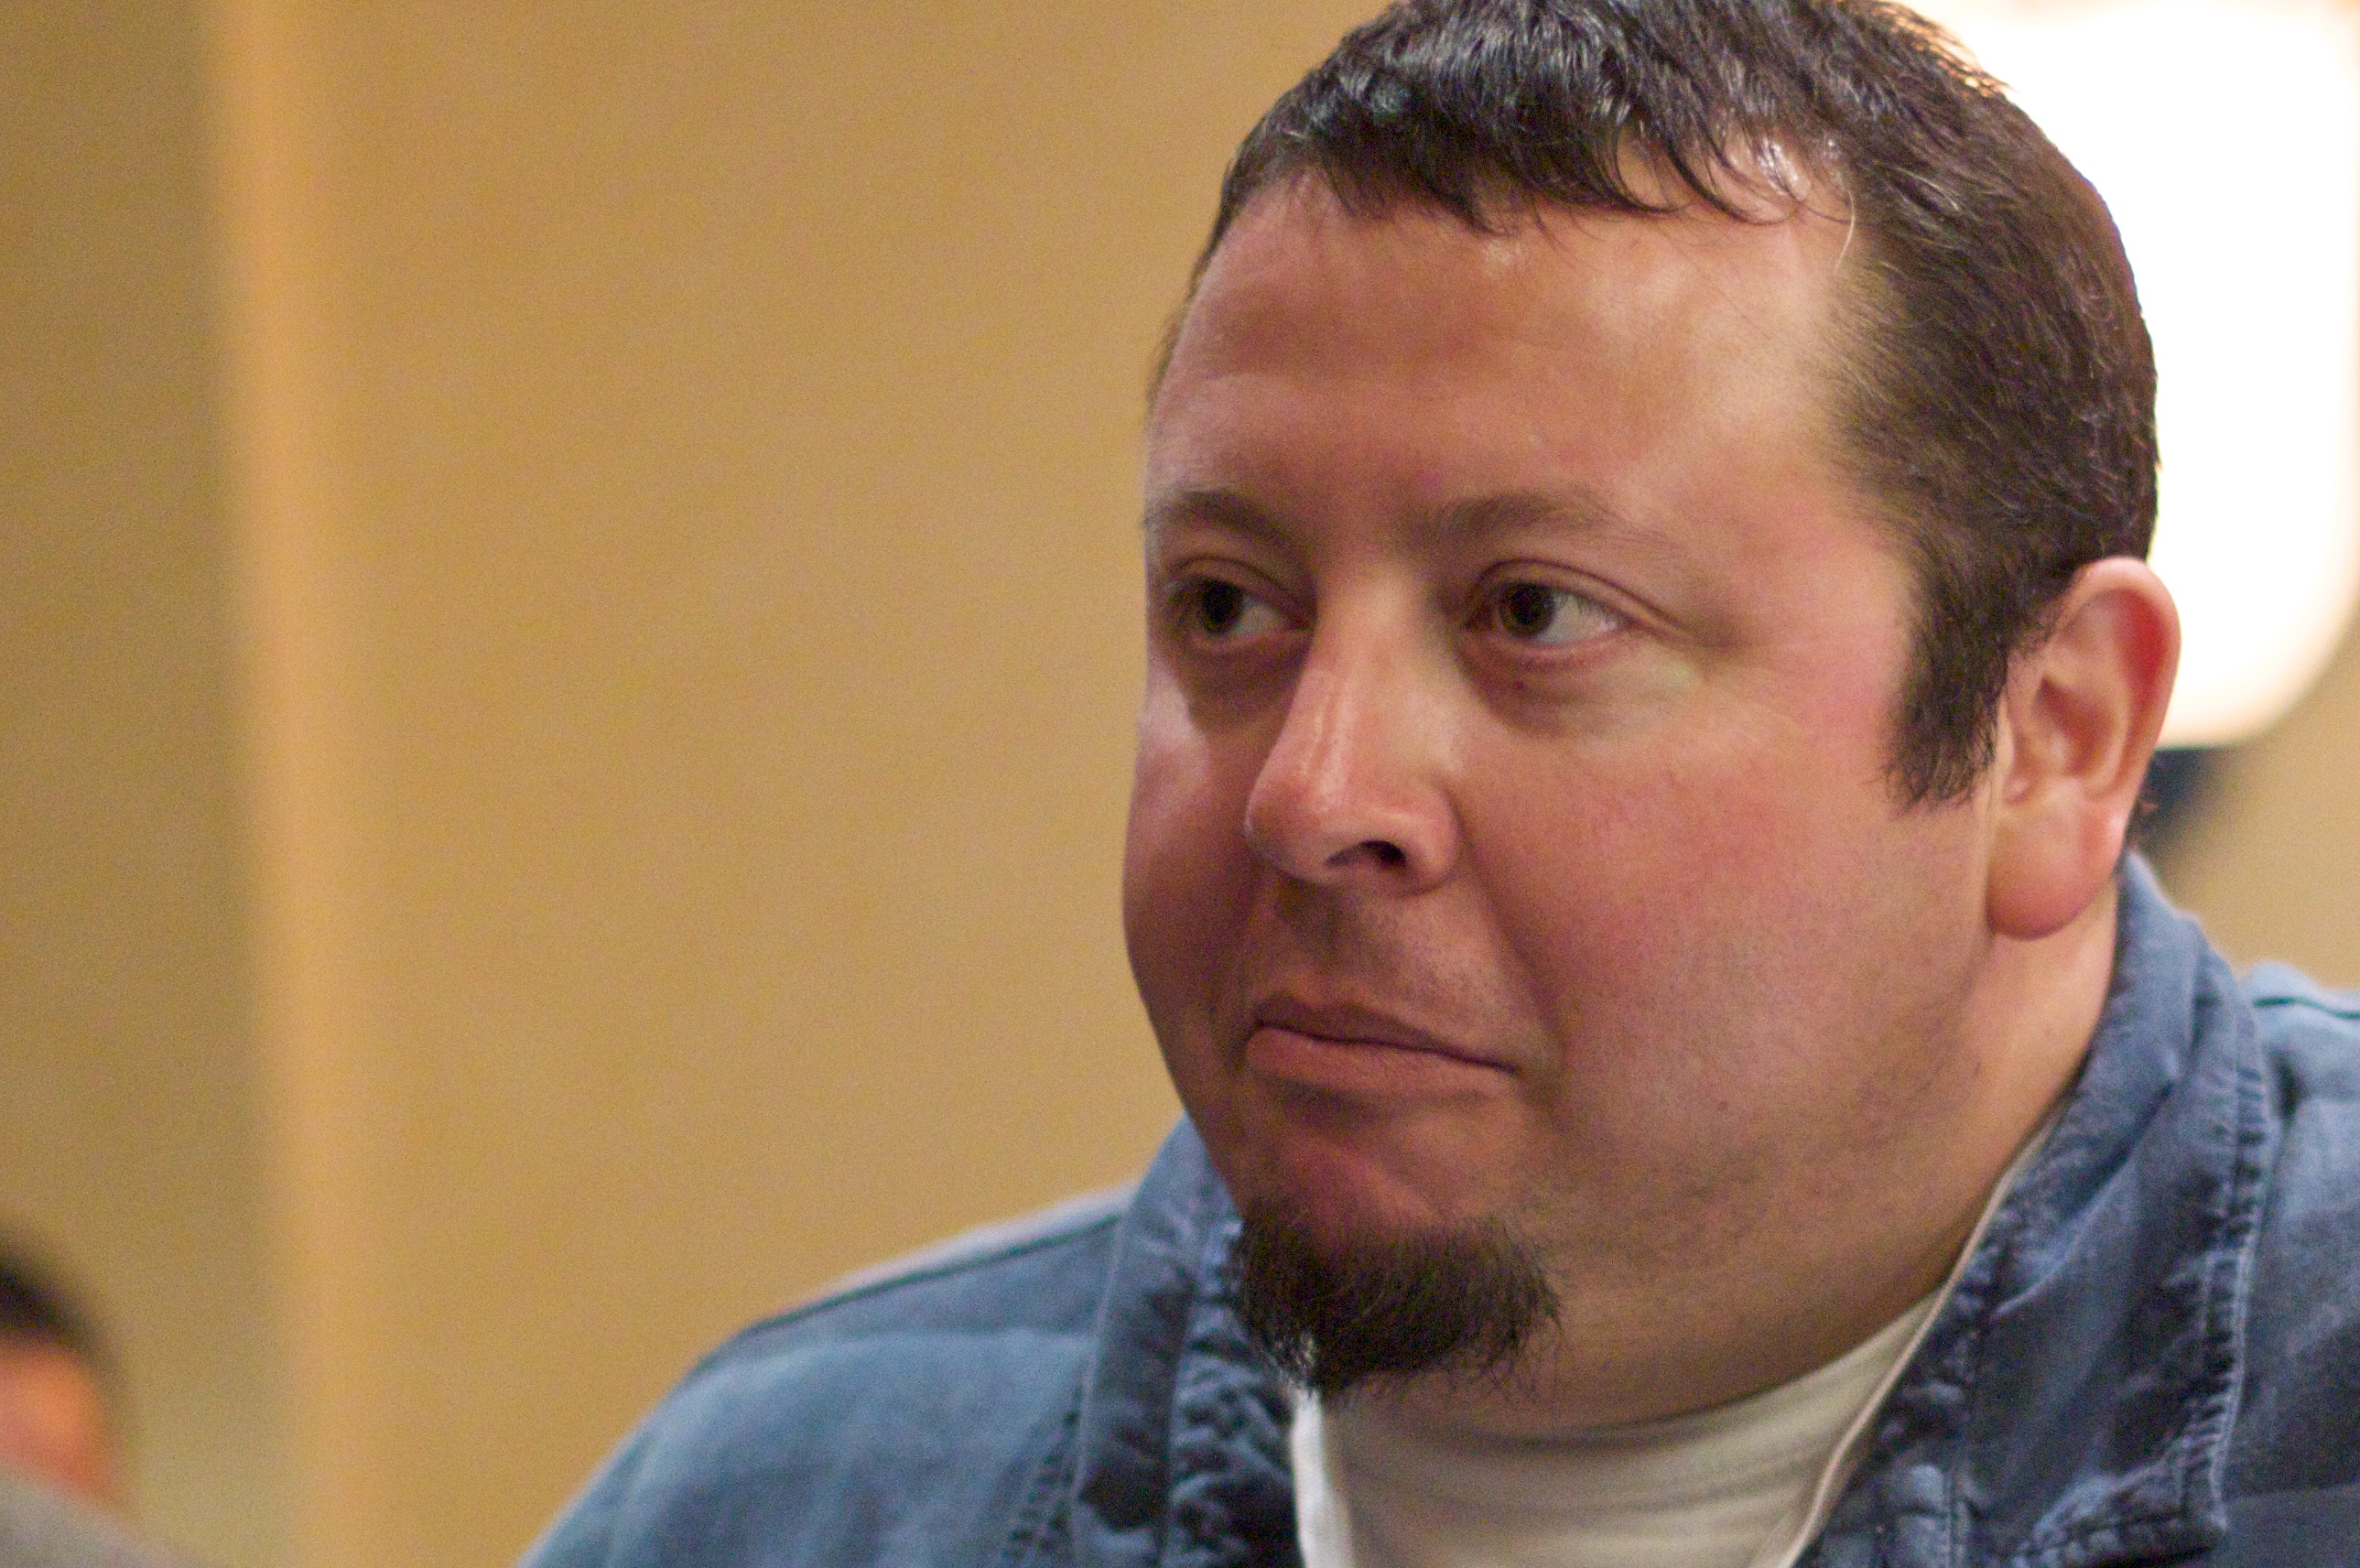
horizon, person, professional, profession, mei, nmc, nmcfriends